London City Airport DLR station

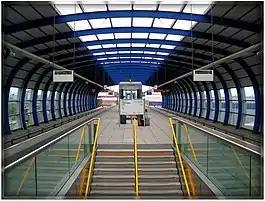

London City Airport is a light metro station on the Docklands Light Railway (DLR) Stratford-Woolwich and Bank-Woolwich Lines; serving London City Airport in East London. It opened on 2 December 2005. It was first located on what was initially King George V branch, and was, until the extension to Woolwich Arsenal was completed, the reason for this branch. It continues to be an important station on the DLR. Trains run westbound to Bank in the City of London, northbound to Stratford International and eastbound to Woolwich Arsenal. The station is in the London Borough of Newham and is located in Travelcard Zone 3.